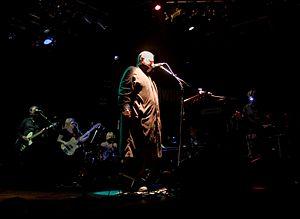
Pere Ubu est un groupe d'art rock avant-gardiste américain, originaire de Cleveland, dans l'Ohio. Formé en 1975 et toujours en activité, il est considéré comme une figure majeure du courant post-punk. Certains musiciens sont restés de longues périodes dans le groupe mais son seul membre permanent est le chanteur David Thomas. Le groupe est nommé d'après Père Ubu, personnage clef de l'univers littéraire de l'écrivain français Alfred Jarry.